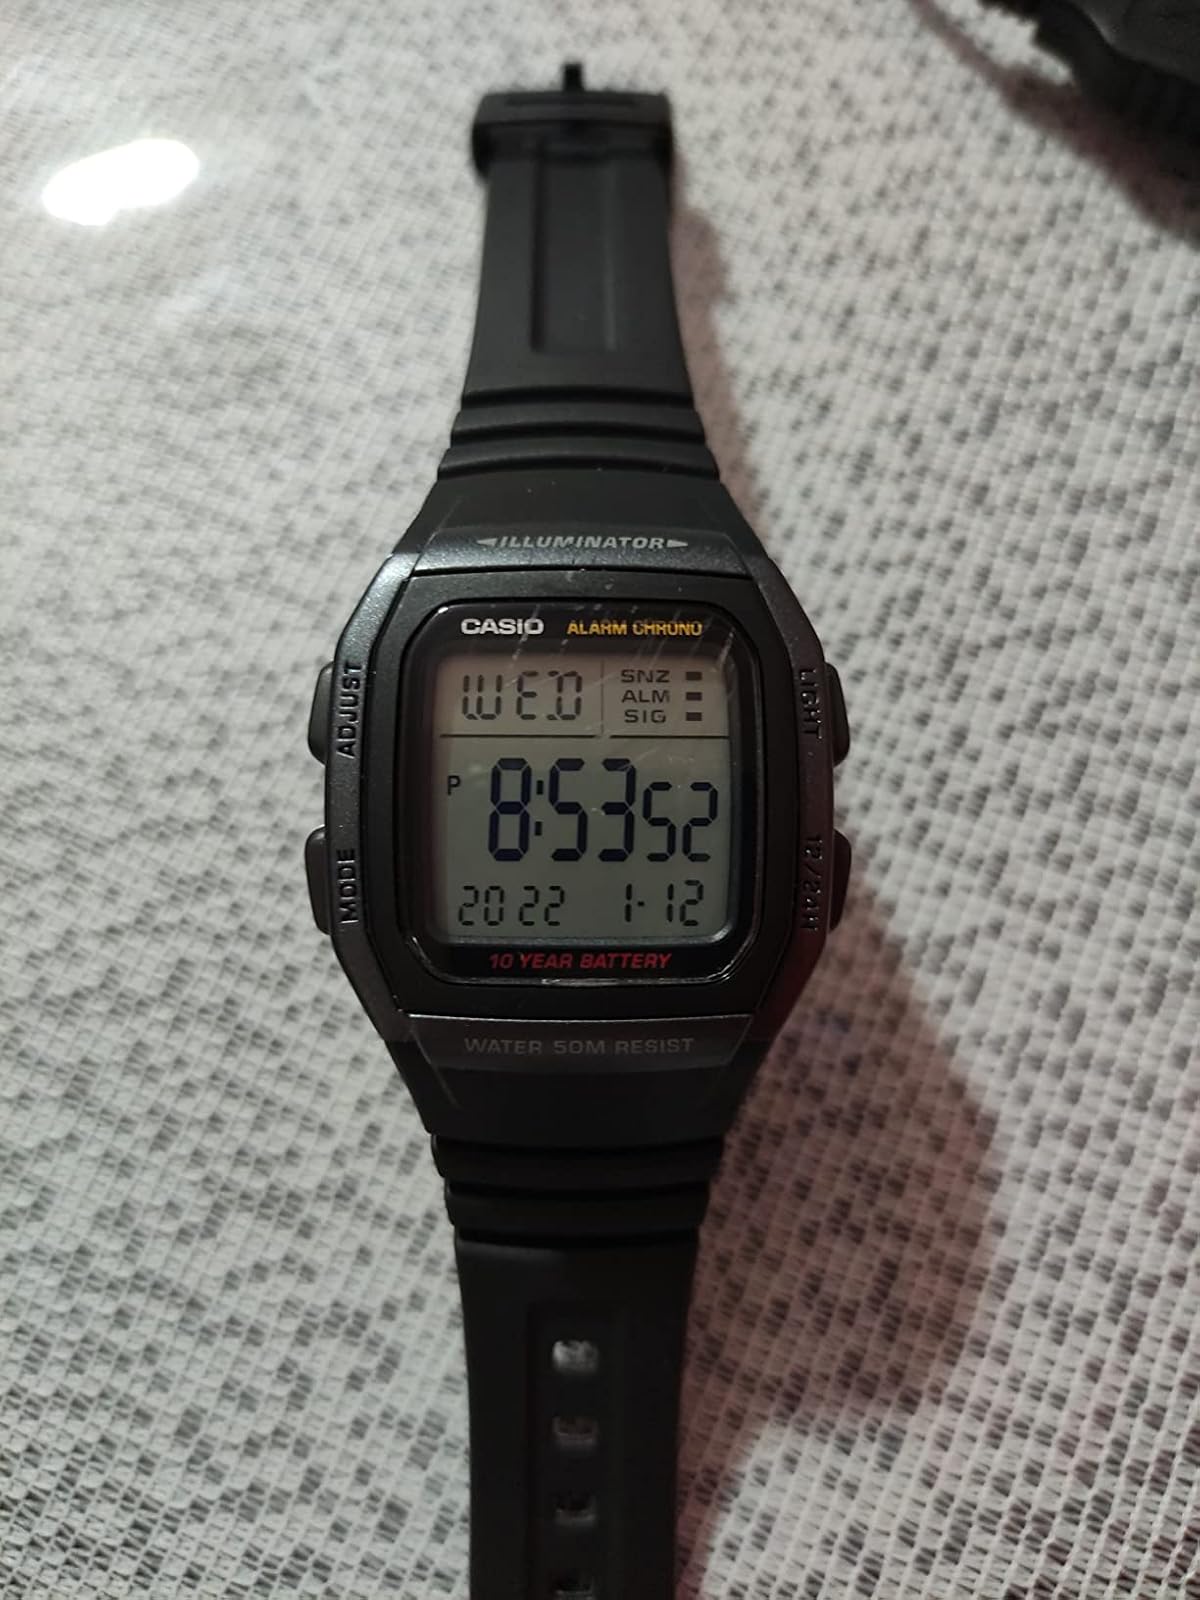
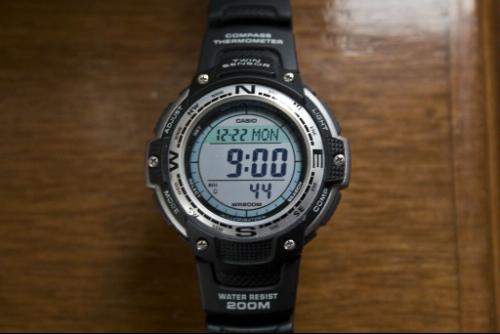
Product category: accessories_watch
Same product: no